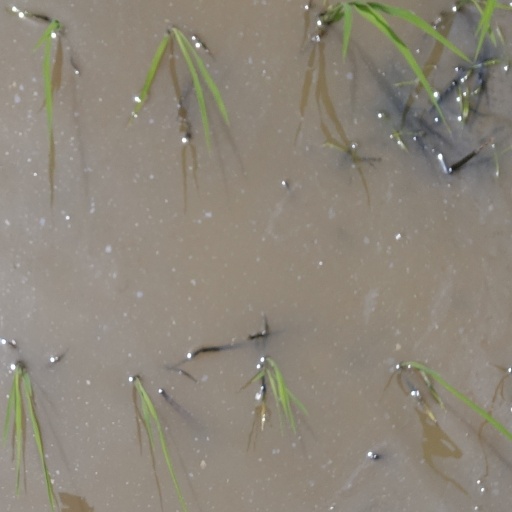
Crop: rice